Jonathan Ansell

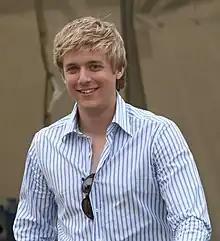
Ansell in 2007

Jonathan Mark Ansell (born 10 March 1982) is an English singer, best known as the high tenor of the vocal group G4.